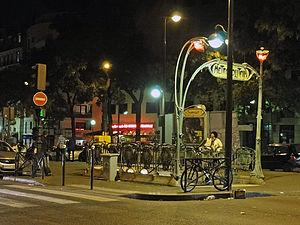
Entrée de la station Couronnes de la ligne 2 du métro de Paris, France.
La rue des Couronnes est une voie située dans le quartier de Belleville du 20ᵉ arrondissement de Paris, en France.
Couronnes est une station de la ligne 2 du métro de Paris, située à la limite des 11ᵉ et 20ᵉ arrondissements de Paris.